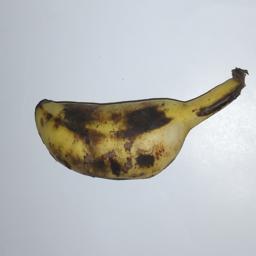
Banana variety: Champa Kola